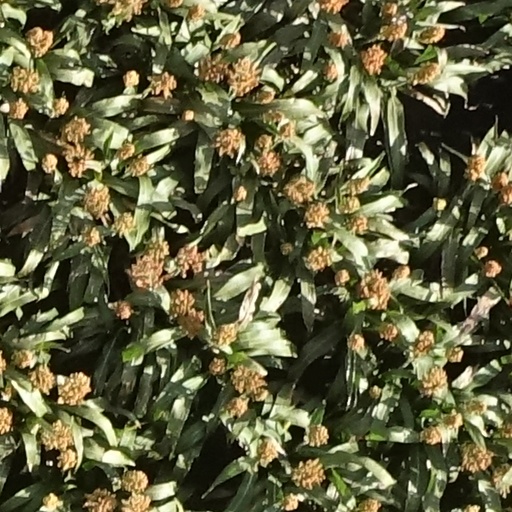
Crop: sorghum